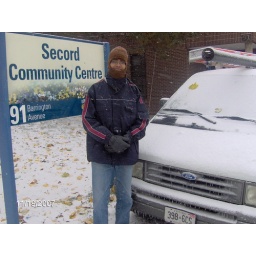
"(Temp - 22 C) Ha Ha.. Car parked in open to sky turns like white ghost in Toronto"